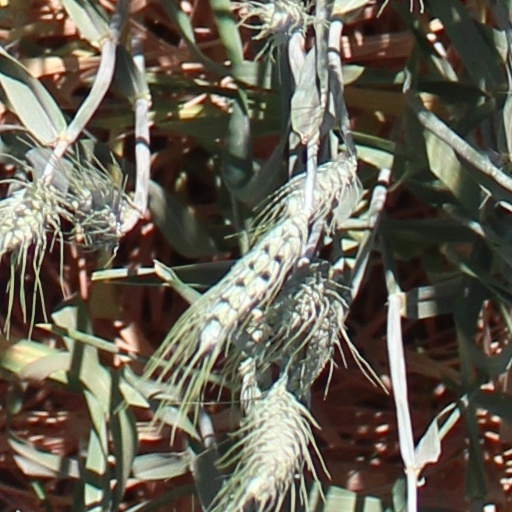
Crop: wheat